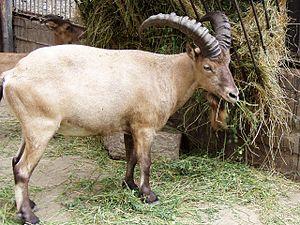
Le Tur du Caucase occidental ou chèvre du Caucase occidental, ou simplement chèvre du Caucase est une espèce de mammifère herbivore de la famille des bovidés que l'on rencontre dans le Caucase de l'Ouest à une altitude de 800 à 4 000 m. Elle vit notamment dans la réserve naturelle du Caucase.